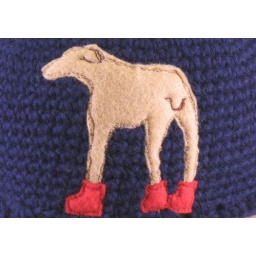
In rainy Seattle even the dogs need galoshes. This pattern is shown in red and green.